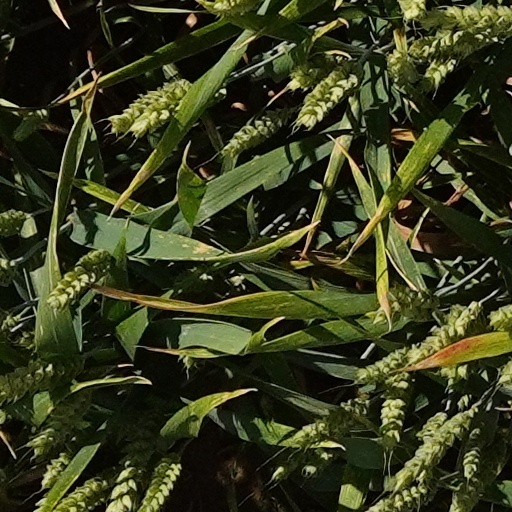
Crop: wheat